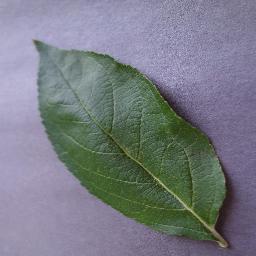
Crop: apple
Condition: healthy